Green brothers

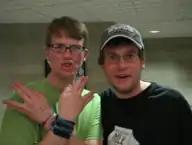
The Green brothers in 2008

The Brotherhood 2.0 project would end on December 31, 2007, but the Greens announced in their final Brotherhood 2.0 vlog that they would continue creating videos. The channel and its fanbase would grow past Brotherhood 2.0, and eventually in 2013, it reached the 1 million subscriber threshold. The brothers have continued to work on the channel, with Hank stating, "I'm so happy that we get to keep doing vlogbrothers and that people still care about vlogbrothers", adding, "that's still the thing I do. Everything else is just an extension of that thing."